Mercury Fur

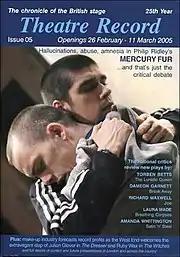
Cover of Volume XXV, Issue 05 of "Theatre Record". The cover image is from the original production of "Mercury Fur" with the caption "Hallucinations, abuse, amnesia in Philip Ridley's MERCURY FUR...and that's just the critical debate".

The play became a theatrical cause célèbre when it premiered, with walkouts reported each night of the show's original run.